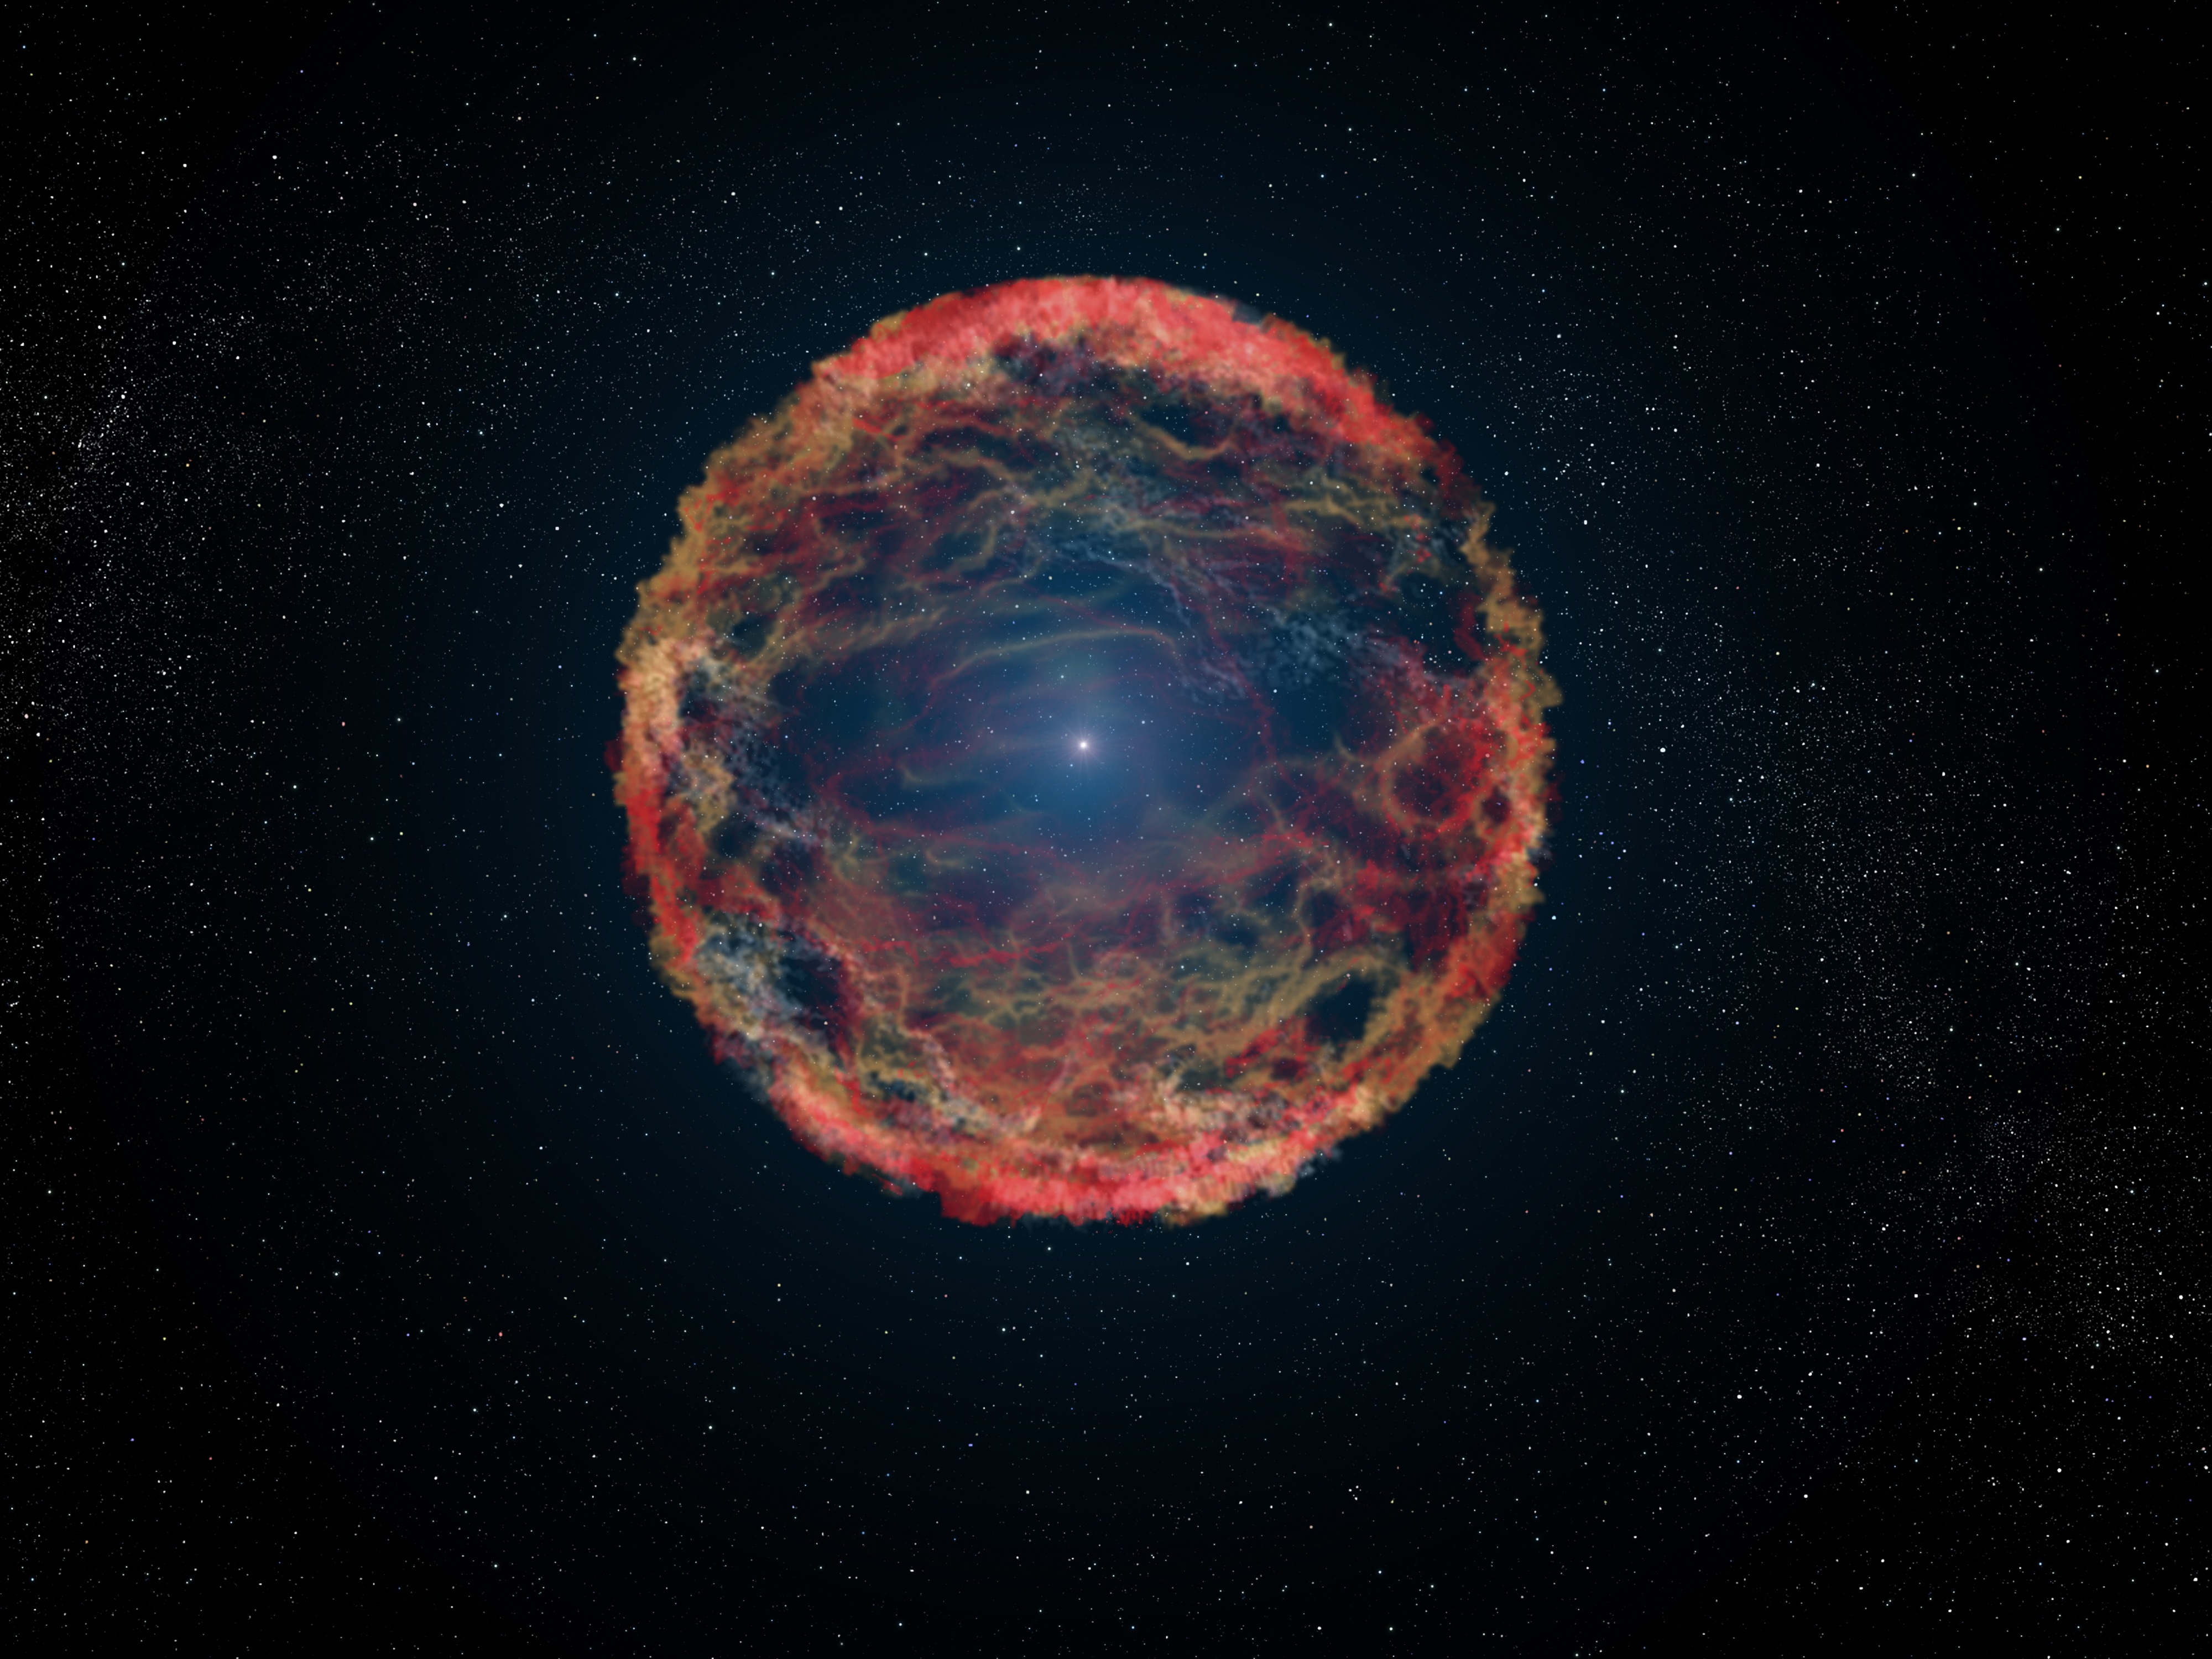
cosmos, atmosphere, space, artist, glow, explosion, nebula, outer space, energy, stellar, astronomy, earth, planet, supernova, luminous, impression, rendering, astronomical object, type 11b